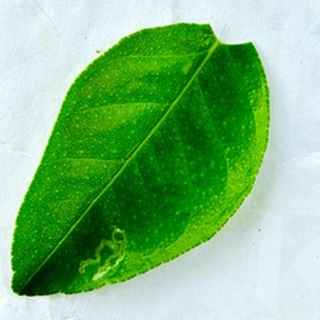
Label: healthy_lemon